Describe the emotion expressed in this image:  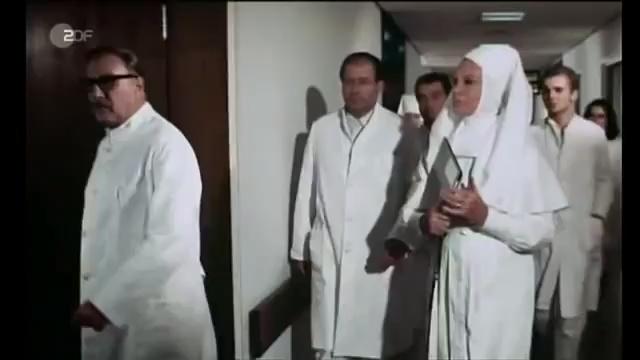
This person displays Suffering, valence and arousal with low intensity.